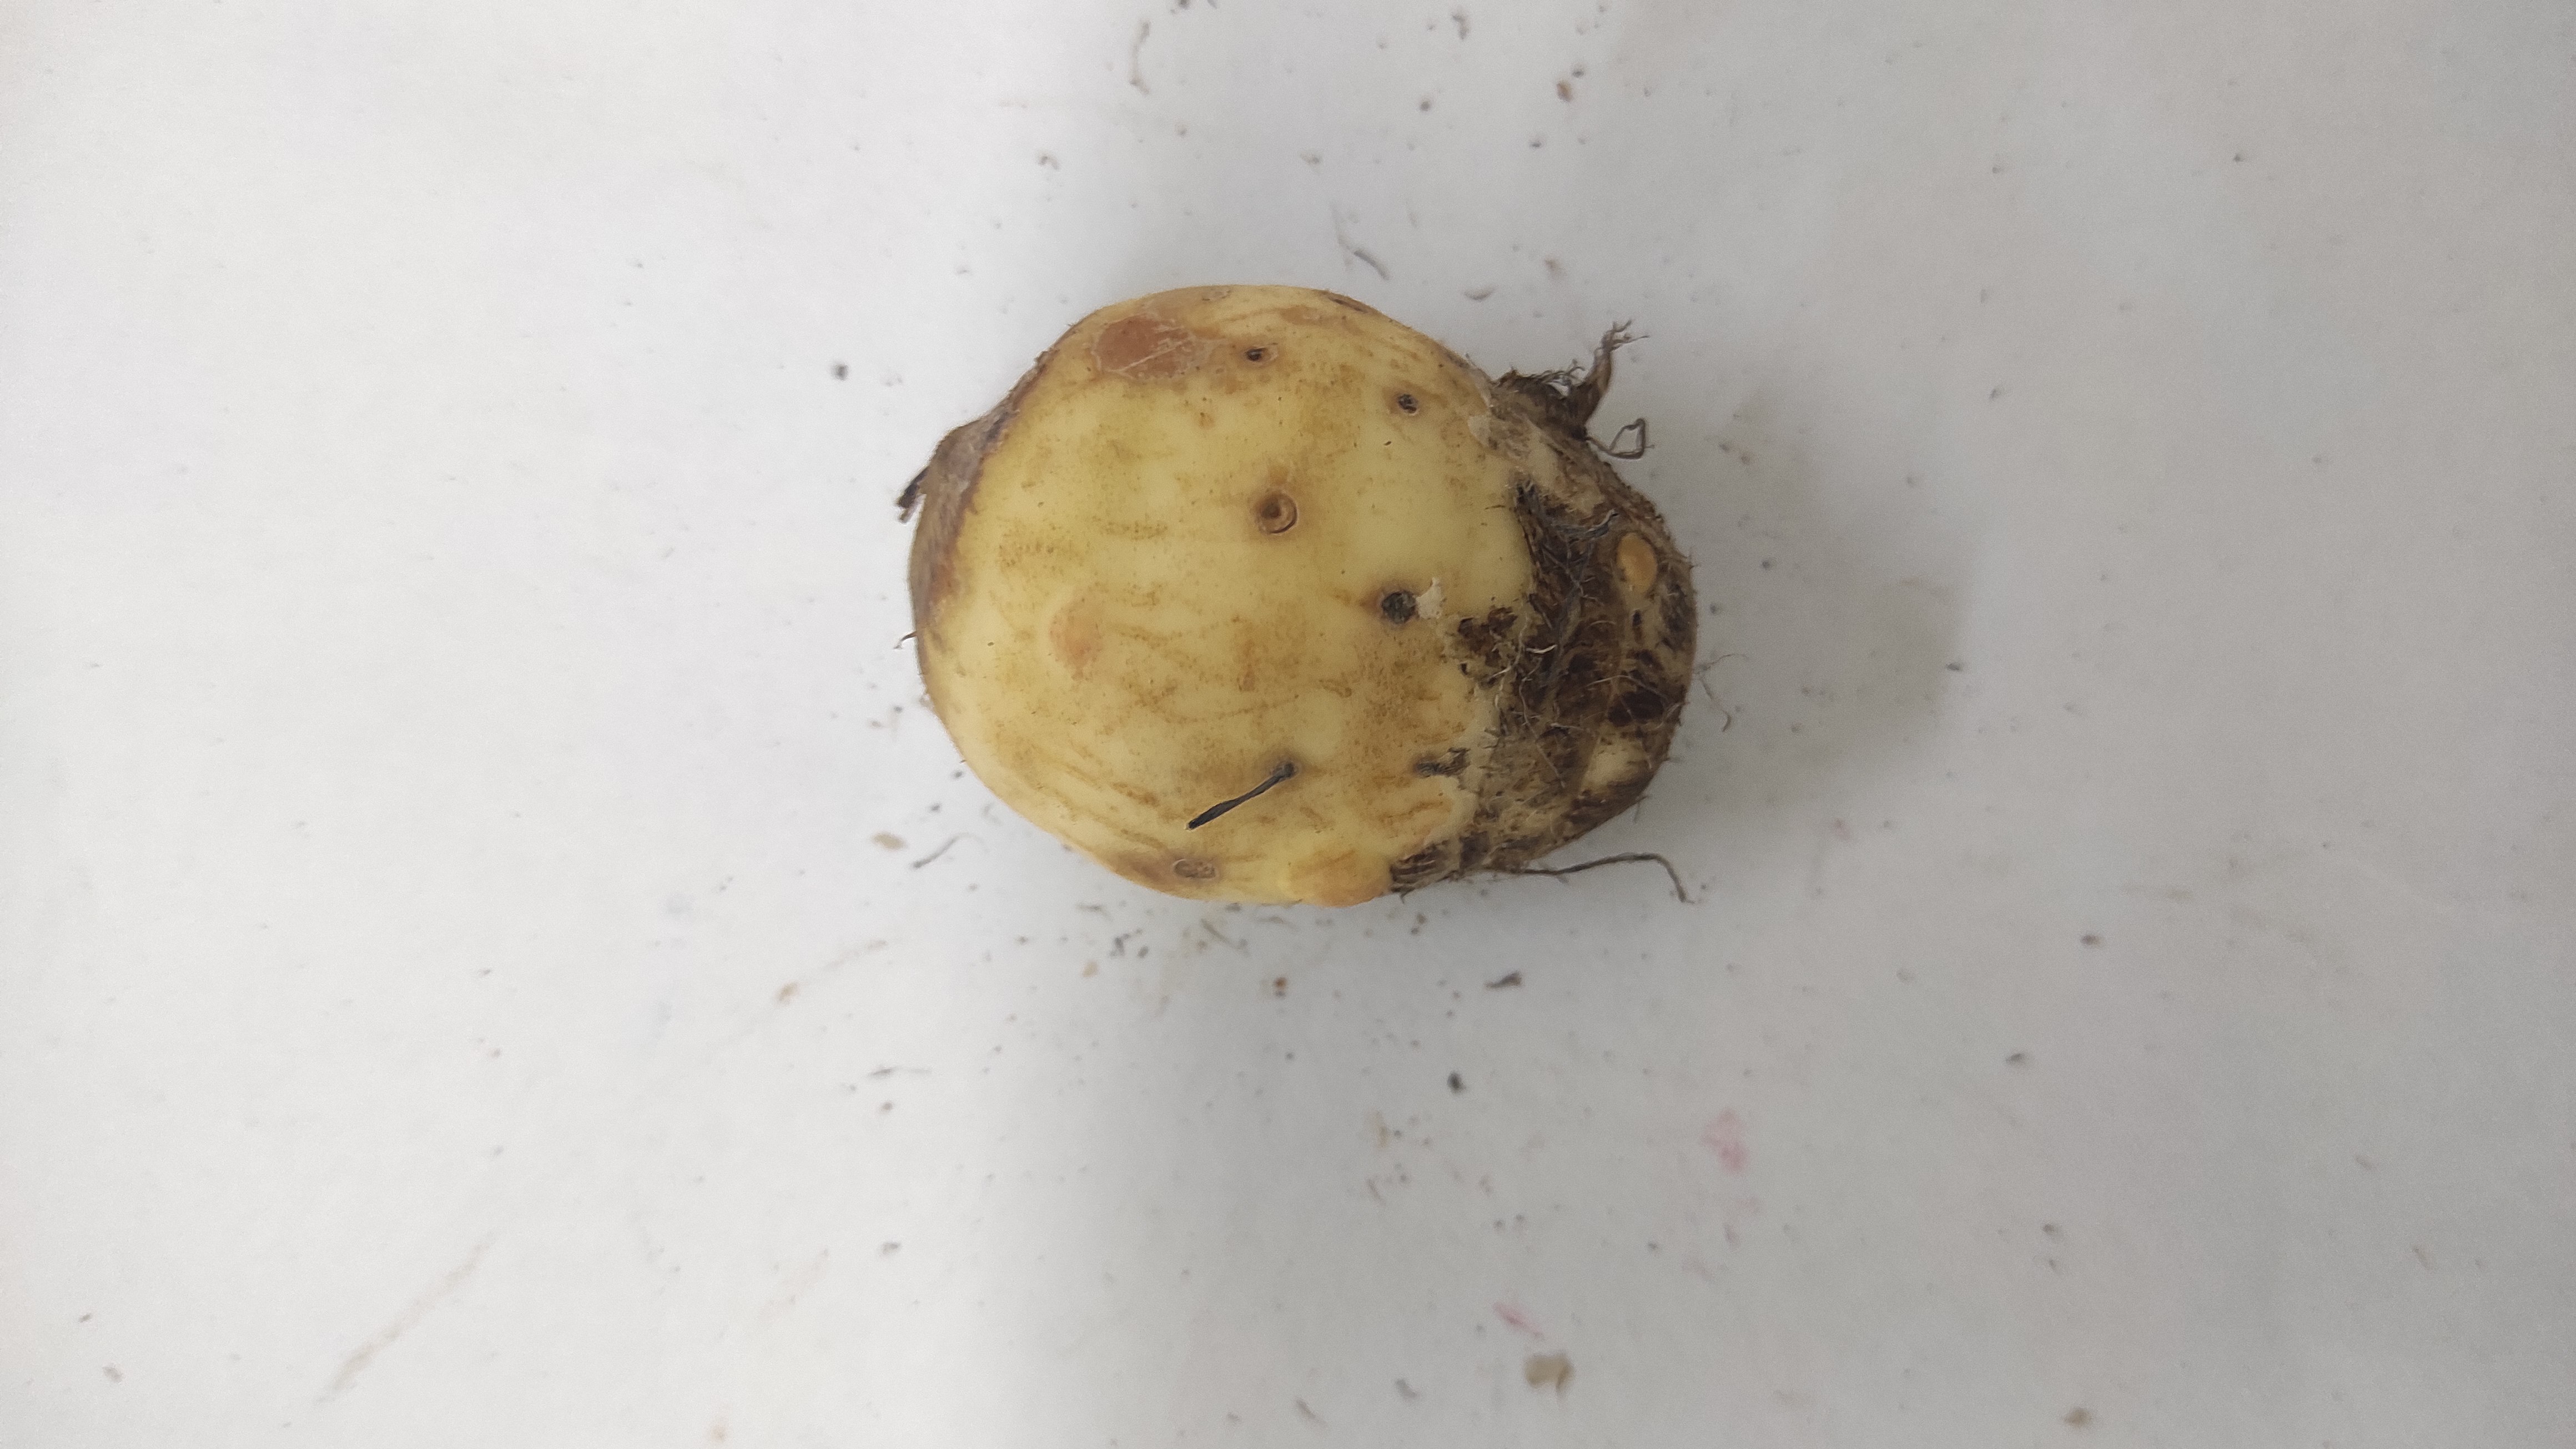
Crop: Taro root
Condition: Fresh